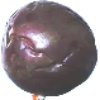
Label: passion_fruit